Trinity Episcopal Church and Cemetery

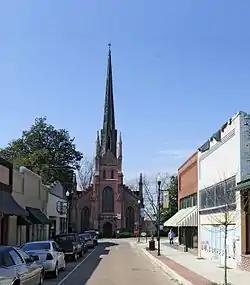

Trinity Episcopal Church and Cemetery is a historic church and cemetery on Church Street in Abbeville, South Carolina.